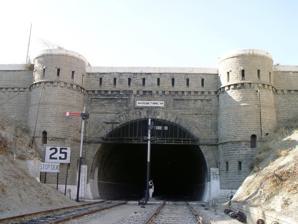
Building: Khojak Tunnel
Country: Pakistan
Year built: 1891
Railway tunnel in Pakistan Khojak Tunnel خوجک سرنگ Entrance of the Khojak Tunnel Overview Line Rohri–Chaman Railway Line Coordinates 30°49′54″N 66°35′16″E / 30.831662°N 66.587644°E / 30.831662; 66.587644 Status Operational Crosses Khojak Pass in Toba Achakzai range No. of stations Shela Bagh Operation Opened 1891 ( 1891 ) Owner Ministry of Railways Operator Pakistan Railways Technical Length 3.91 kilometres (2.43 miles) Track gauge 1,676 mm ( 5 ft 6 in ) Khojak Tunnel class=notpageimage| Location in Pakistan (relief map) Khojak Tunnel class=notpageimage| Location in Balochistan The Khojak Tunnel ( Urdu : خوجک سرنگ , Khojak Sarang ), is a 3.91 km (2.43 mi) railway tunnel in the Toba Achakzai range in the Qilla Abdullah District of Balochistan province, Pakistan . It is located 1,945 m (6,381 ft) above sea level. The tunnel was constructed in 1891 under the Khojak Pass , and was featured on the old Five Rupee banknote. The tunnel is one of the longest tunnels in South Asia , and was the longest in Pakistan until superseded by the 8.75 km (5.44 mi) Lowari Tunnel in 2018. History The tunnel was constructed in 1891 under the Khojak Pass and remains one of the longest tunnels in South Asia, and the second longest in Pakistan, having been surpassed in length by the Lowari Pass in 2018. It was featured on the old Rs. 5 banknote. It was constructed in 3 years and it is so straight that a mirror can be used to reflect light at one end which is visible from the other. The major railway line track laying and labor contractor was Waja Durra Khan Gorgigh Baloch from Karachi who originally migrated from Baho Kalat in early1800s and in his teen age year got his first contract when British were working on Karachi Port. Later on he was awarded various railway contracts from Balochistan to Assam, Banglor and later Rangoon Burma, after his death his son took charge and British awarded his son Waja Fakir Muhammad Durra Khan the status of honorary judge in Karachi city court and after his death a road named after him from Badshahi road to 8 chowk Lyari. Gallery Photo Gallery of Khojak tunnel Tunnel at Kojack Pass - western end, 1895 Gulistan station on the Great Military Railway, at entrance to Khojak Tunnel Train standing at Shela Bagh railway station Chaman Passenger Train entering Khojak Tunnel Schram's Rock Drill Carriage used in excavation of the tunnel References